RFW

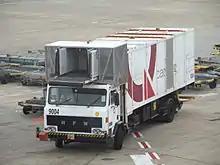
RFW airport catering vehicle at Sydney Airport in April 2015

RFW was founded by former Royal Australian Air Force fitter (Bob) Robert Frederick Whitehead. RFW completed its first vehicle in 1969, a 8 x 4 [[using a KM Bedford cab [[dump truck]].